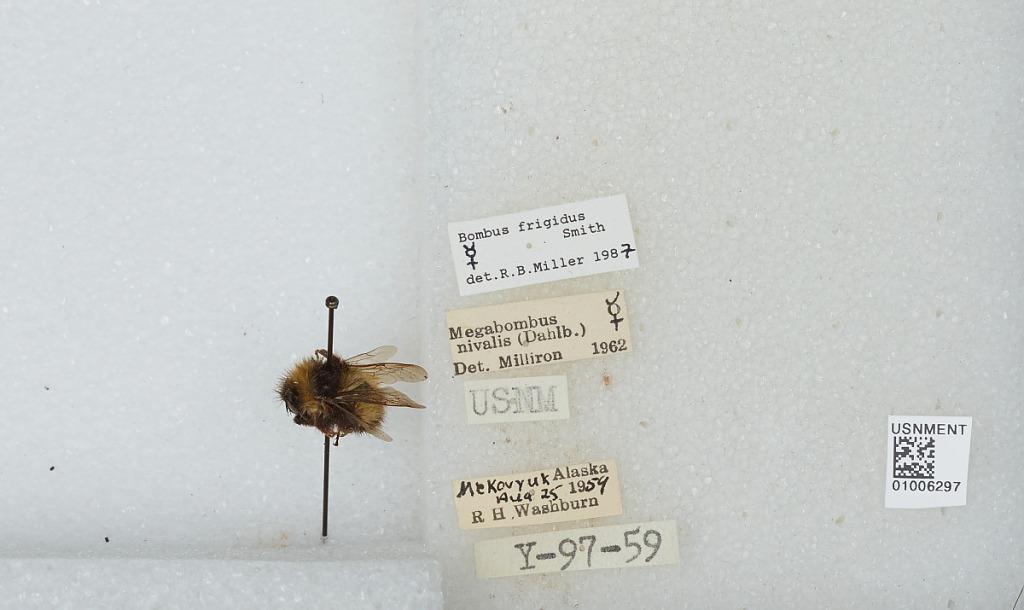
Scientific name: Bombus (Pyrobombus) frigidus Smith
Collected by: R. Washburn
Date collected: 1959-8-25
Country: United States
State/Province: Alaska
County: Bethel
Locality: Mekoryuk
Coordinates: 60.3892, -166.207
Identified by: Miller, R. B.